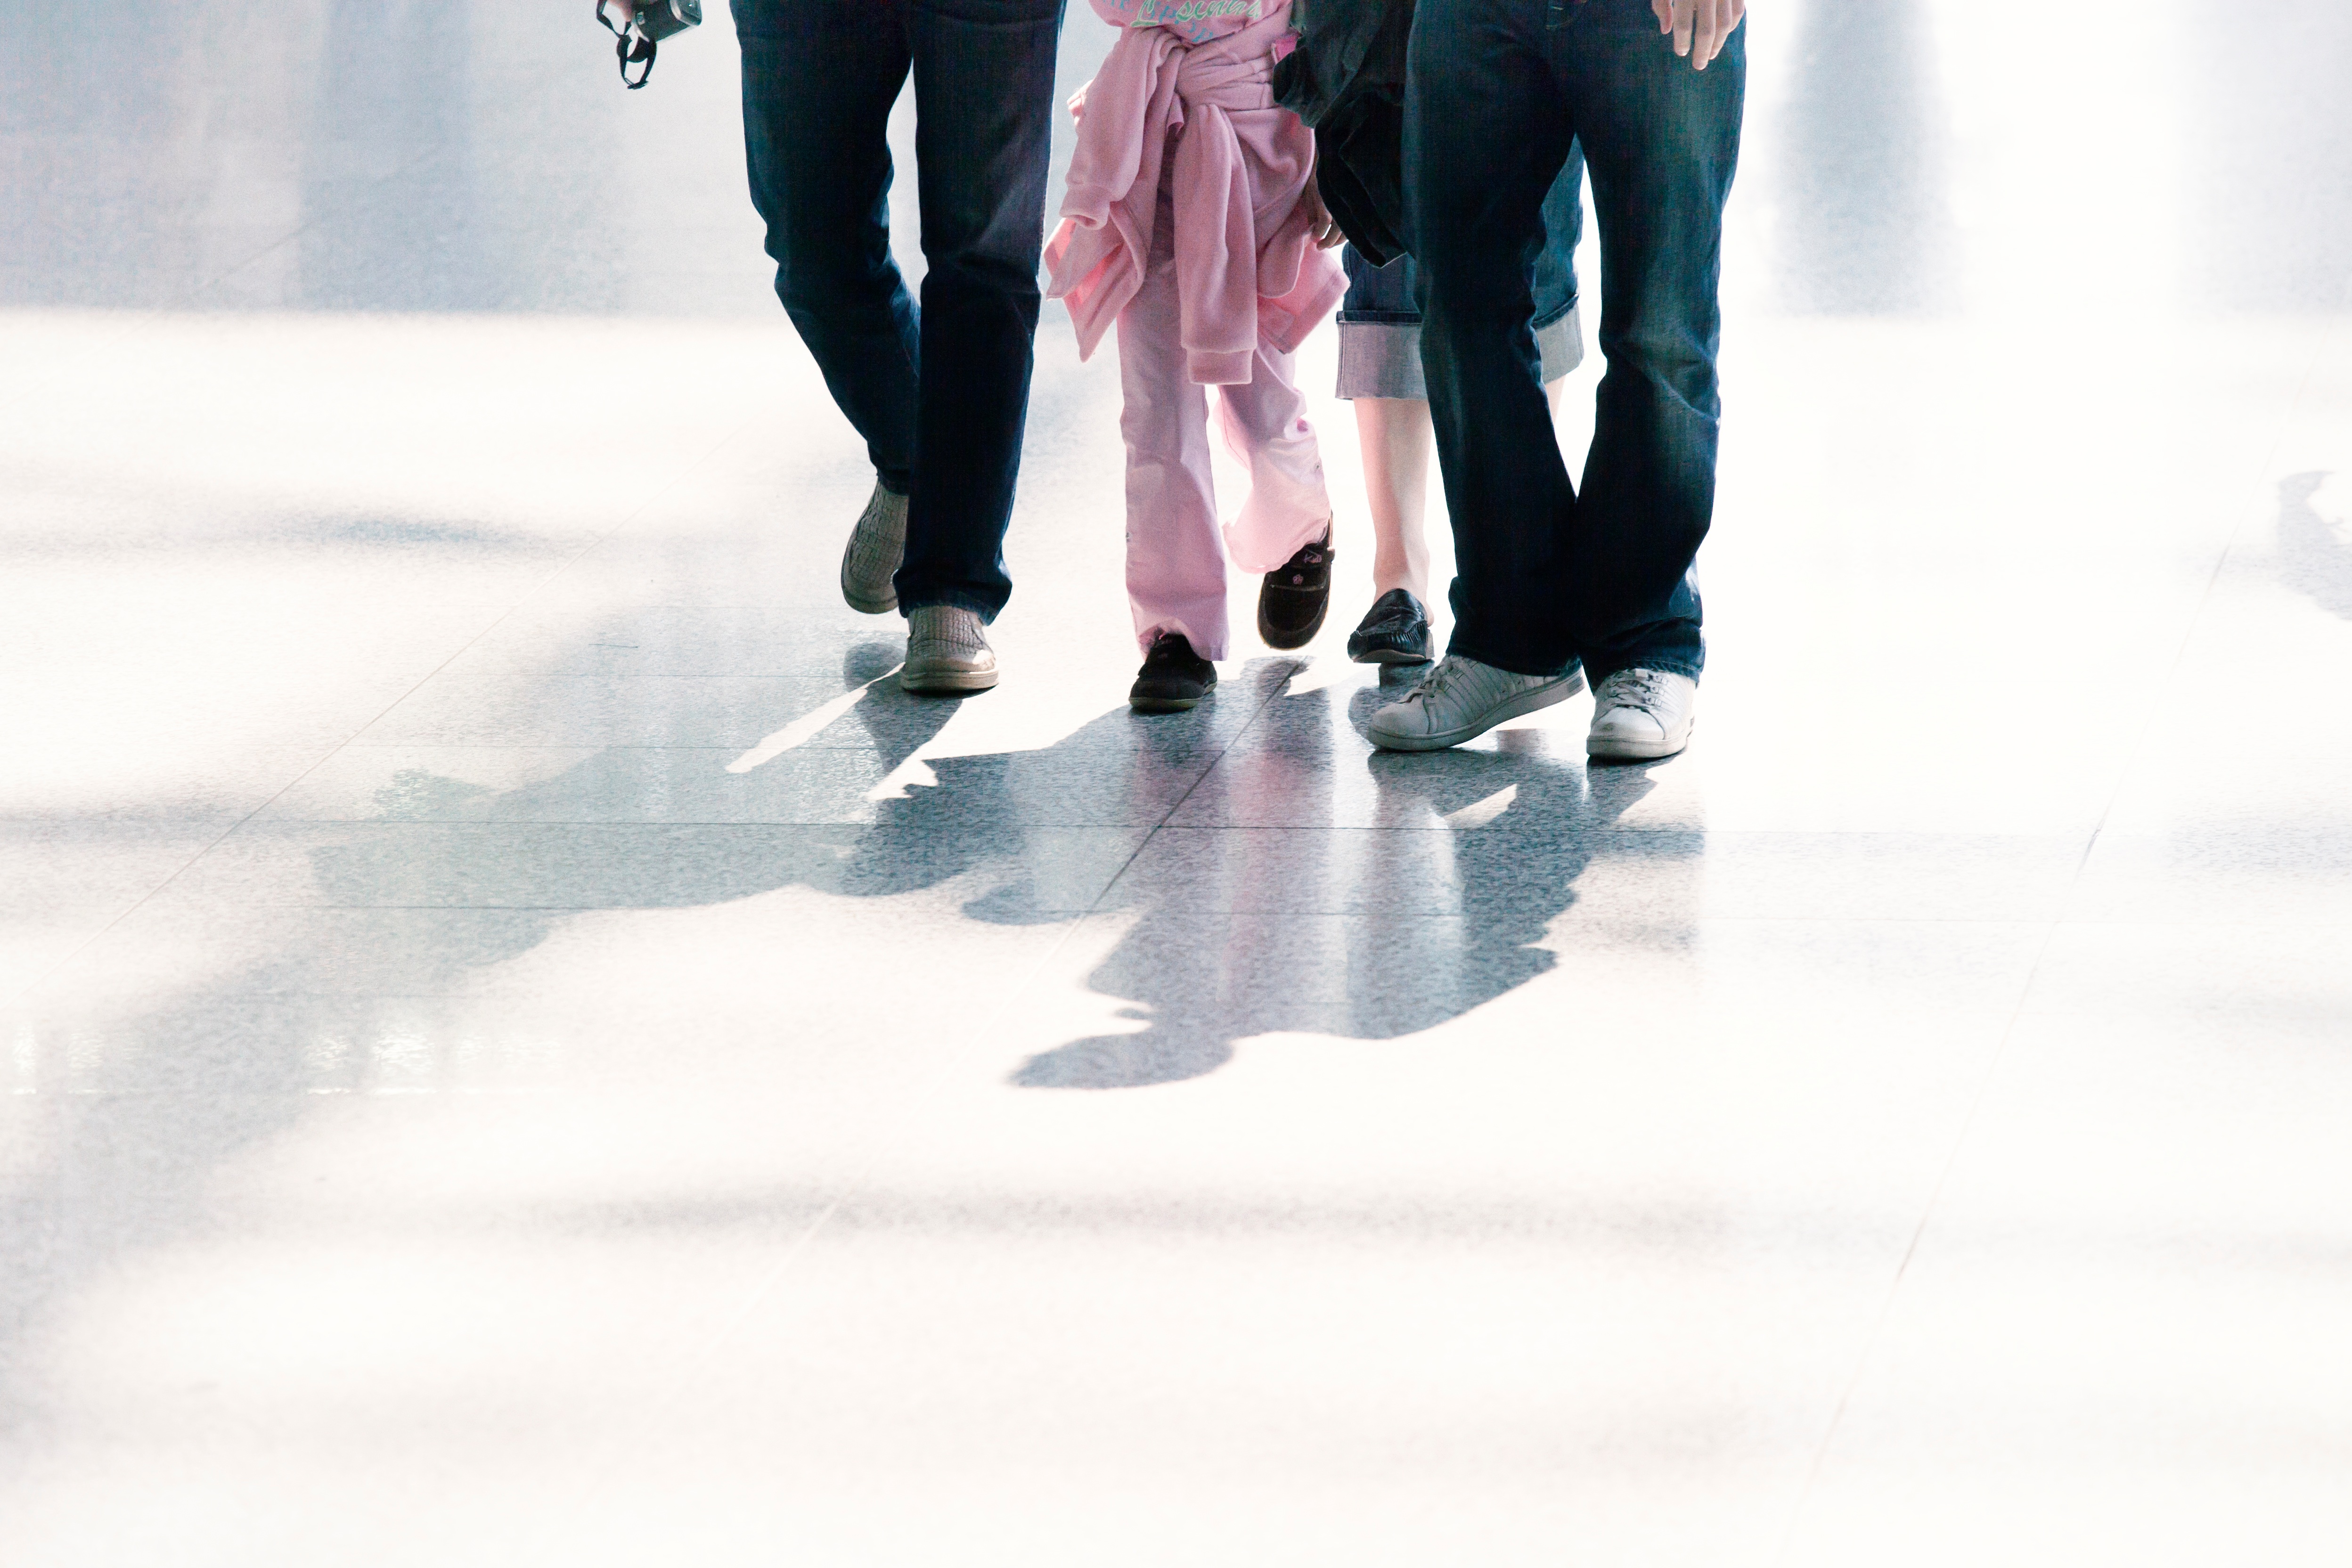
winter, spring, fashion, season, winter sport, sports, footwear, ice skating